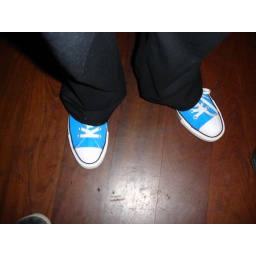
Nick's blue shoes in stark contradiction to his green shirt.. Thanks Alice for the correction.